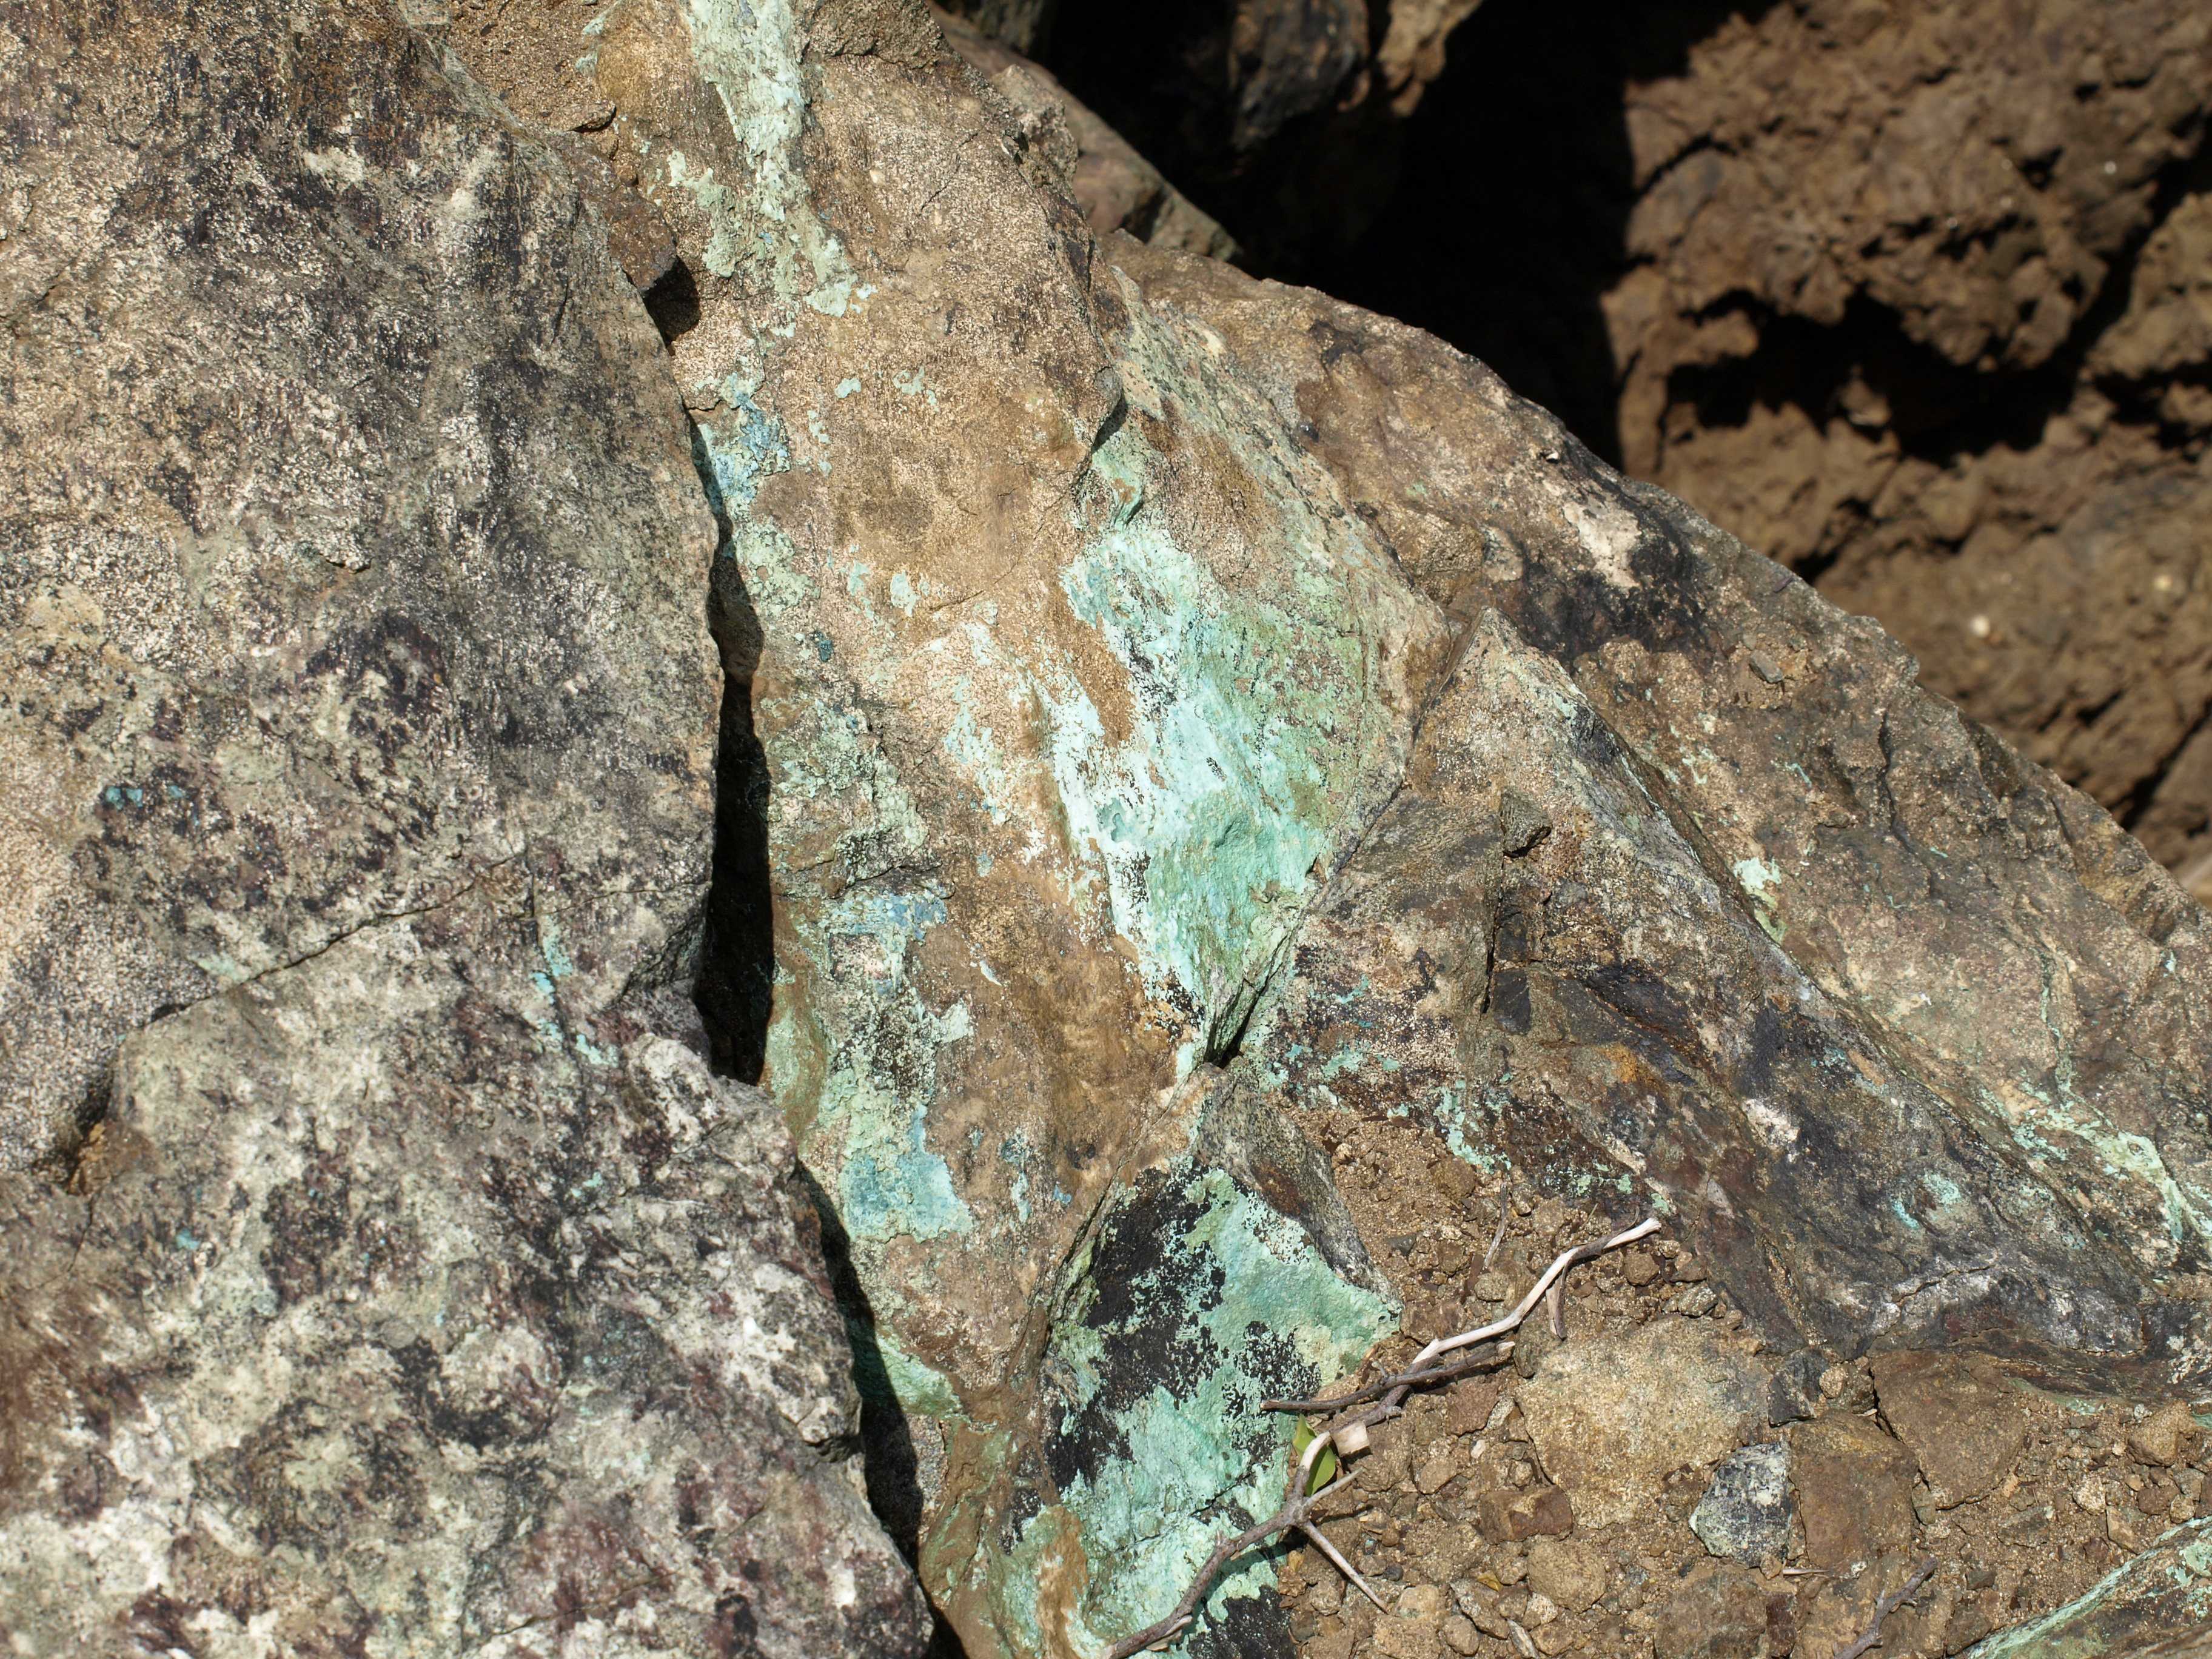
nature, rock, structure, grain, texture, leaf, stone, wildlife, pattern, insect, brown, soil, close, fauna, cracked, background, geology, turquoise, copper, auburn, cracks, oxide, mining, rau, uneven, fund, ocher, oxidation, rauh, copper oxide